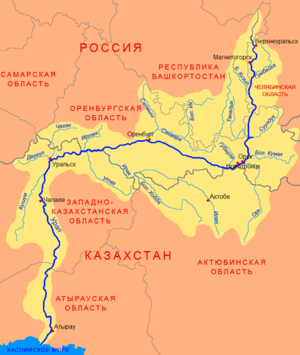
La rivière Or est un cours d'eau de Russie et du Kazakhstan et un affluent gauche de l'Oural, qui se jette dans la mer Caspienne.
La Goumbeïka est une rivière de Russie longue de 202 km qui traverse l’oblast de Tcheliabinsk. C’est un affluent gauche de l’Oural.